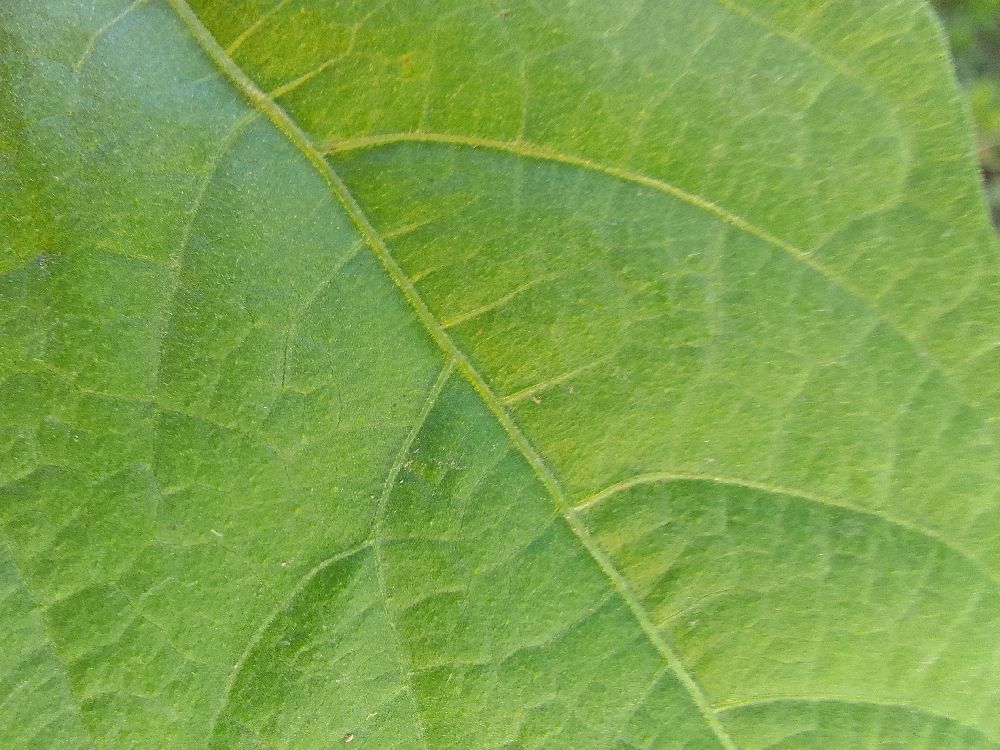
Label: healthy